Little Pootatuck Brook Archeological Site

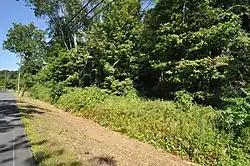

The Little Pootatuck Brook Archeological Site is a prehistoric/historic archaeological site in Southbury, Connecticut. Located near the banks of the Housatonic River, the site is believed to represent one of the last habitation sites of the Pootatuck tribe before its surviving members merged with the Schaghticoke people in the 18th century. The site was listed on the National Register of Historic Places in 1990.